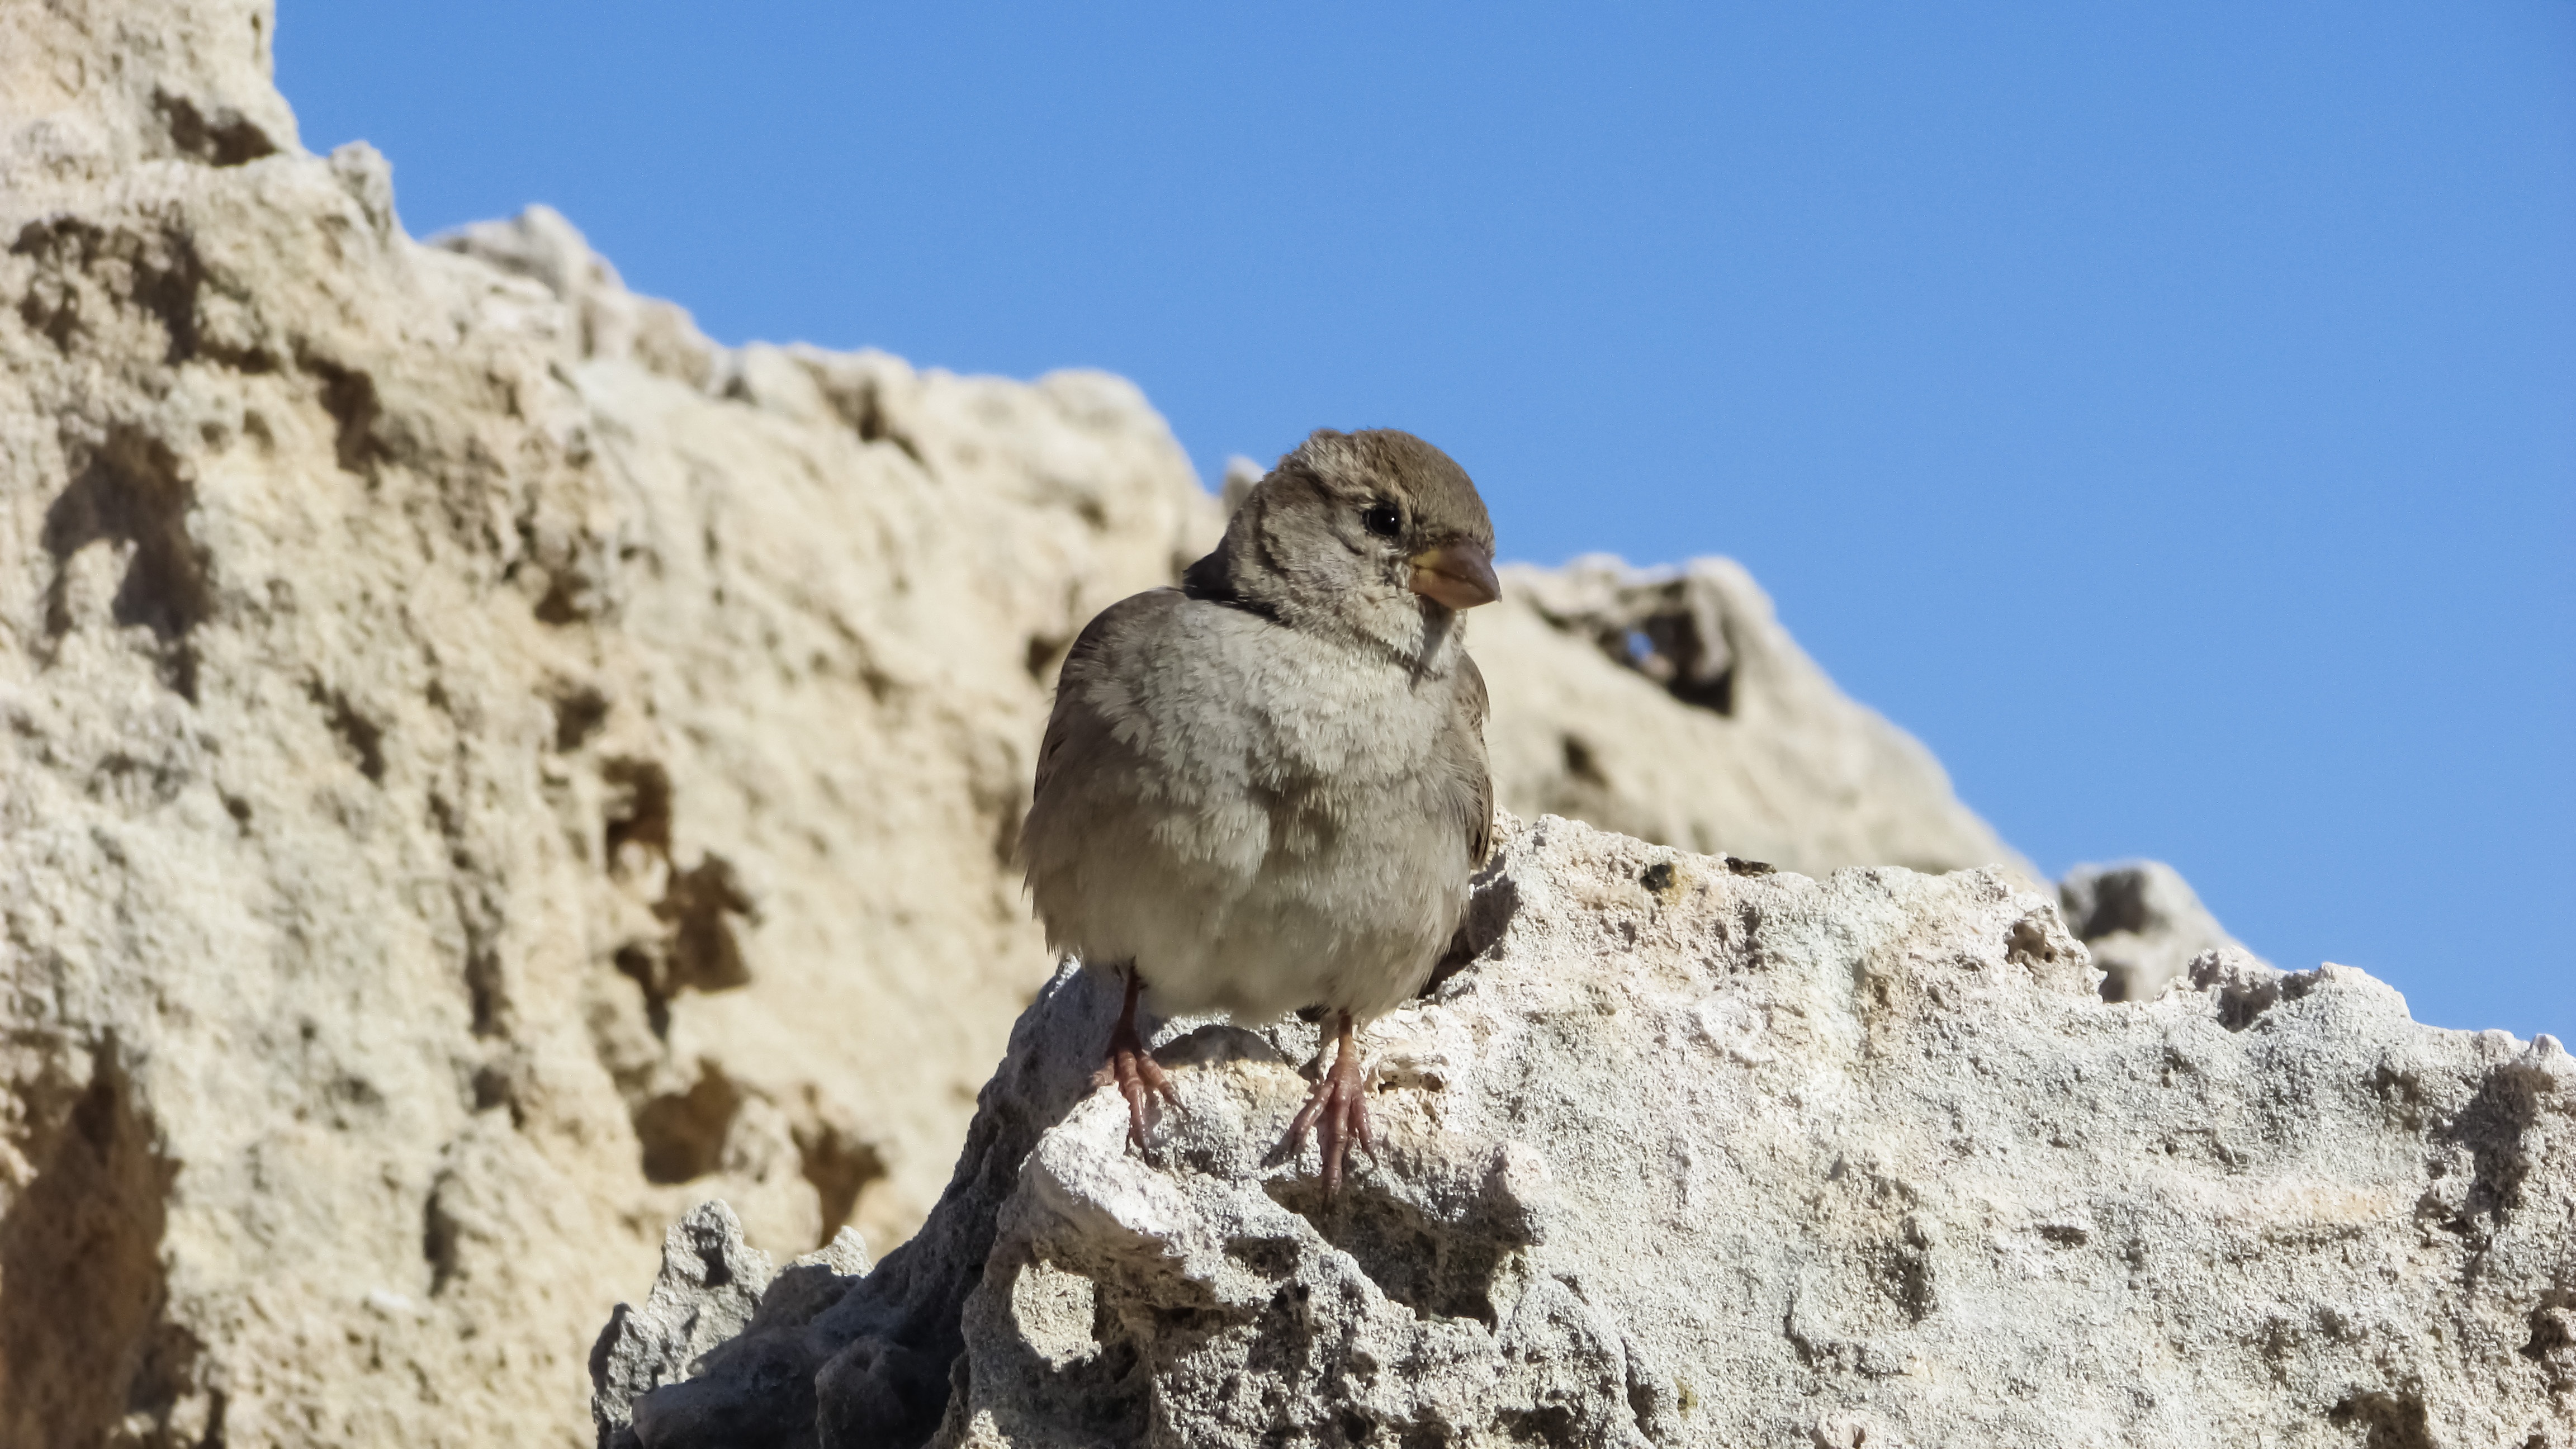
nature, rock, bird, adventure, animal, cute, wildlife, sitting, small, fauna, sparrow, vulture, falcon, condor, perching bird